Bill Bright

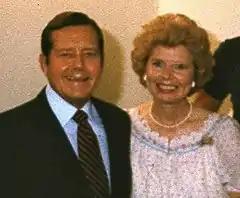
Bill Bright and his wife Vonette in Turku, Finland in 1980

Bill Bright married Vonette Bright on December 30, 1948. The two had been engaged to marry since the spring of 1946. However, Bill at the prompting of Zachary's parents agreed to delay the wedding until her impending 1948 graduation from Texas State College for Women. During the 1950s, Bill and Vonette adopted two boys named Brad and Zachary Bright.